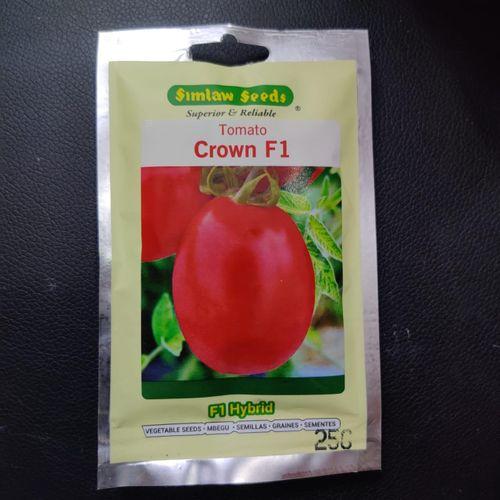
Mbegu za mazao zikiwa zimeifadhiwa vizuri katika pakiti ndogo ambayo imetengenezwa kwa kutumia plastiki ili isiweze kuharibika. Ikiwa ina maandishi ya jina la mbegu, kampuni iliyo tengeneza pamoja ma picha ya mazao pindi itakapo kua